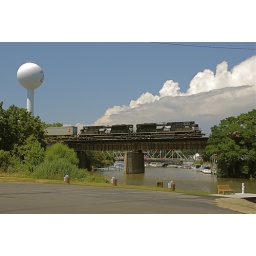
An Eastbound pig train crosses the Vermillion River as a Summer storm brews over Lake Erie.